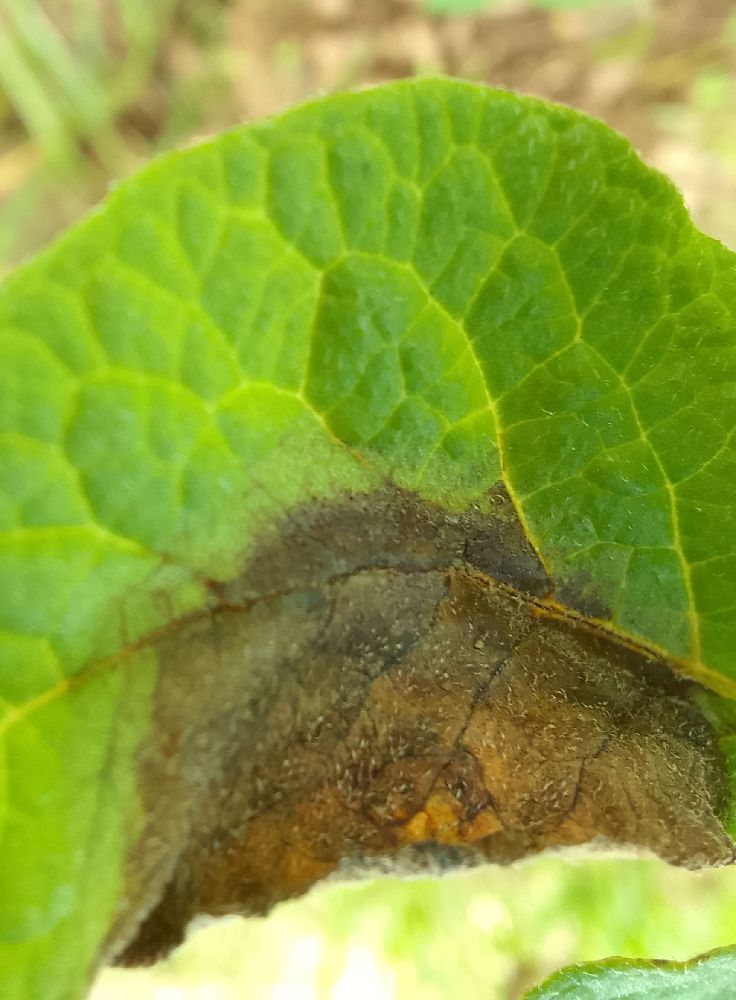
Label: Late blight